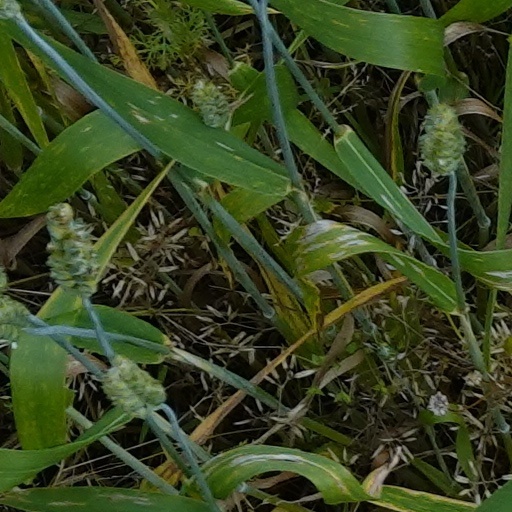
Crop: wheat